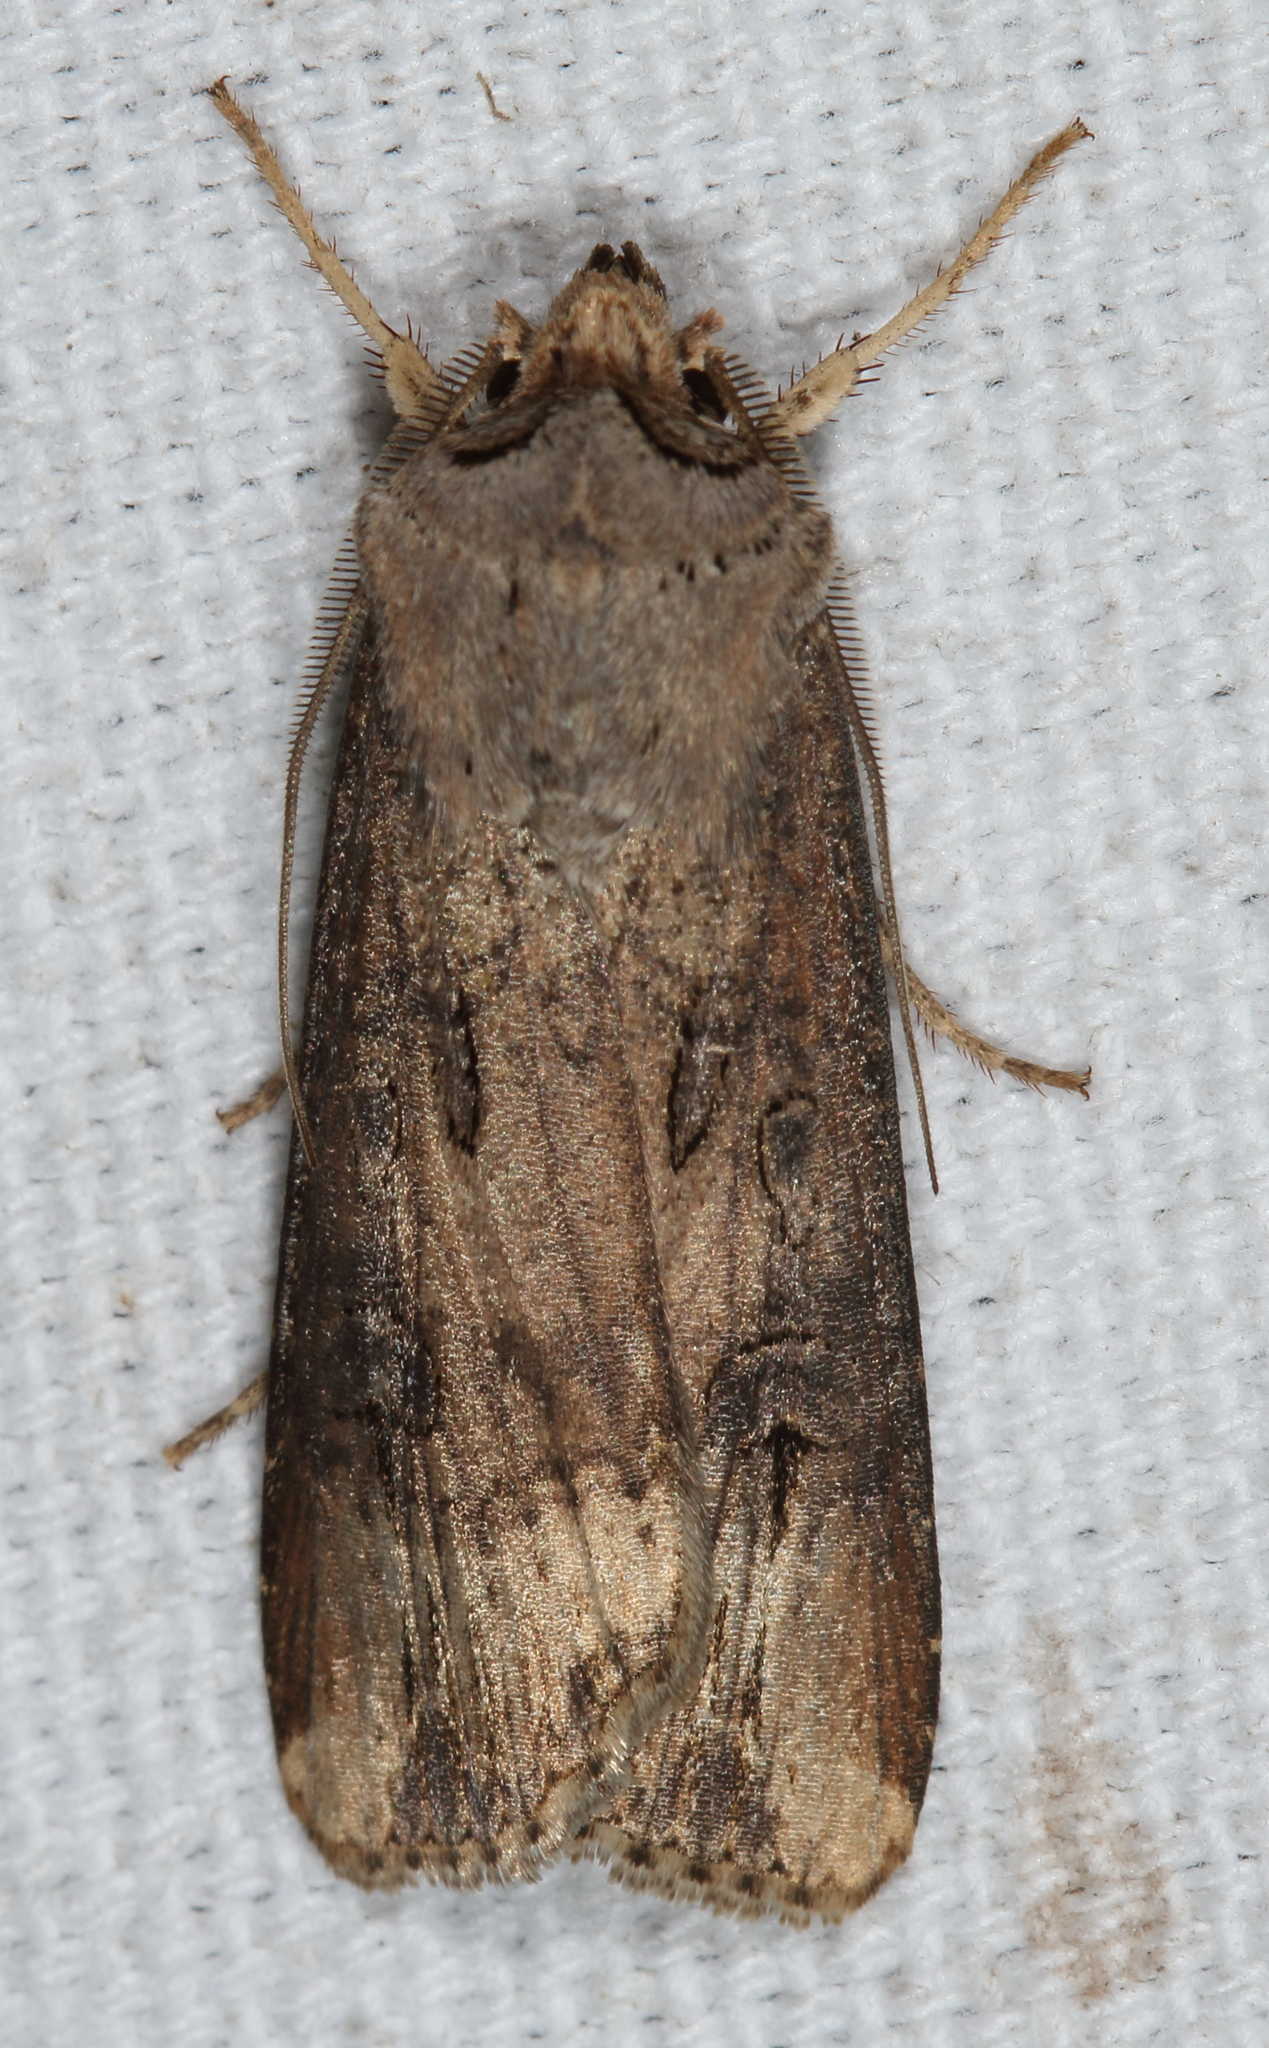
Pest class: cutworms